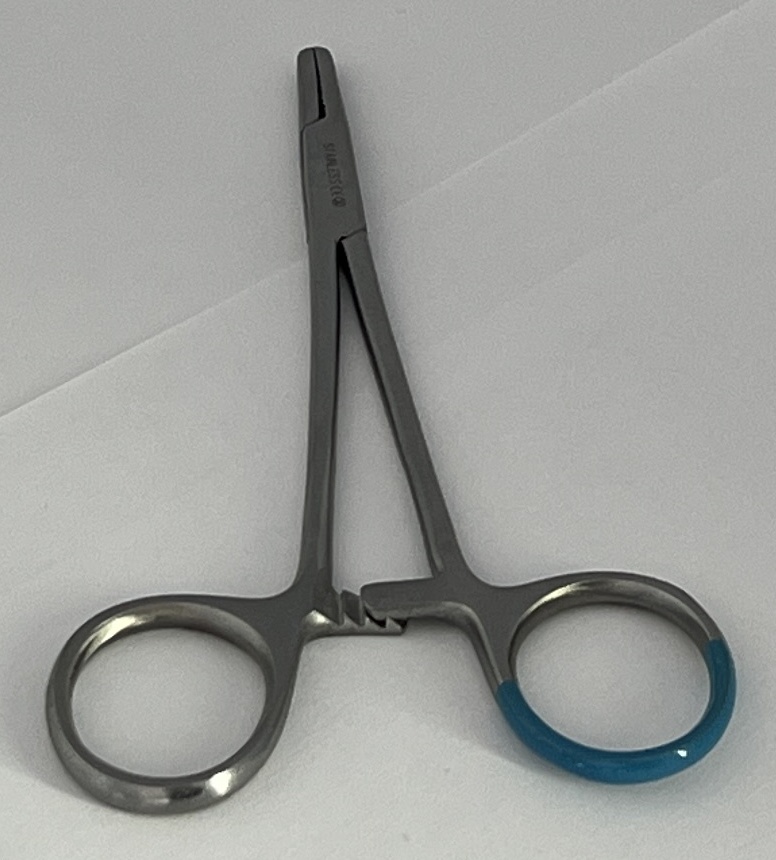
Hinged instrument state: closed